Dagmar Wilson

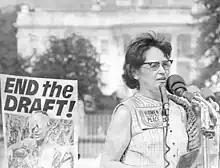
Dagmar Wilson

Dagmar Searchinger Wilson (January 25, 1916 – January 6, 2011) was an American anti-nuclear testing activist, artist, and illustrator of children's books for Whitman's Children's Books.